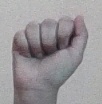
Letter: saad